Jubilee Church London

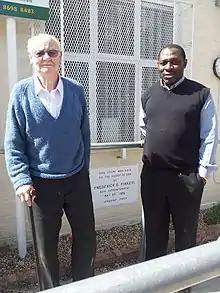
David Pinkess (Fred Pinkess' son), near the foundation stone of the church

When the Grove Park Estate was first built in the 1920s, Lewisham Council determined that it should also include a church. Mr Frederick E Pinkess who had been running a successful ‘mobile’ Sunday school in the community decided to apply for permission to get a church built. He could clearly see that the area had potential for a thriving parish. With the help of the Shaftesbury Society, which was affiliated to the Baptist Church, Mr Pinkess raised enough money to build a church which was completed in May 1935. It was a non-denominational place of worship called Grove Park Mission and served as a mercy ministry to the poor. In the 1930s and 1940s, the church had a very popular and effective outreach programme in the community especially amongst the children, which led to a thriving Sunday school. Outreaches included opening-air singing and playing hymns along the local residential streets while carrying around the heavy church organ for music. There were regular open air outreaches every Sunday afternoon and evening for many years.